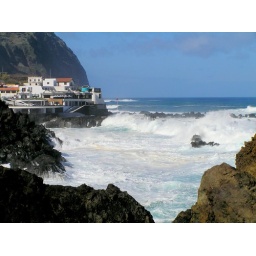
The Atlantic Ocean crashing onto rocks near the tidal rock pools at Porto Moniz.